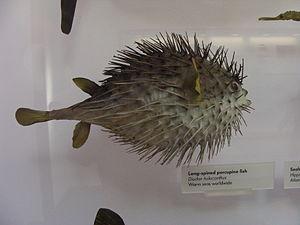
La famille des Diodontidae regroupe des espèces de poissons ayant la capacité de gonfler. Une autre de leurs caractéristiques est d'avoir des piquants, ce qui les distingue des Tetraodontidae qui eux n'en ont pas. Actuellement, une vingtaine d'espèces sont incluses dans cette famille.